Portland International Airport

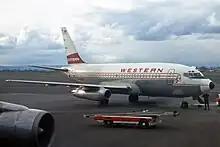
A Western Airlines Boeing 737 at the airport in 1973

The first international nonstop was Western's 720B to Vancouver, British Columbia, in 1967. Plans made in 1968 to add a third runway by means of filling in parts of the Columbia River were met with vocal public opposition and scrapped. The airport switched from screening passengers at individual gates to screening all visitors at concourse entrances in 1973 as new FAA regulations went into effect. By 1974, the airport was served by Braniff, Cascade, Continental, Eastern, Hughes Airwest, Northwest Orient, Pan Am, United and Western, and the Seattle route was served by seven airlines with aircraft as large as Boeing 747s. In 1974, the south runway was extended to to service the newest jumbo jets. The terminal building was renovated and expanded in 1977.